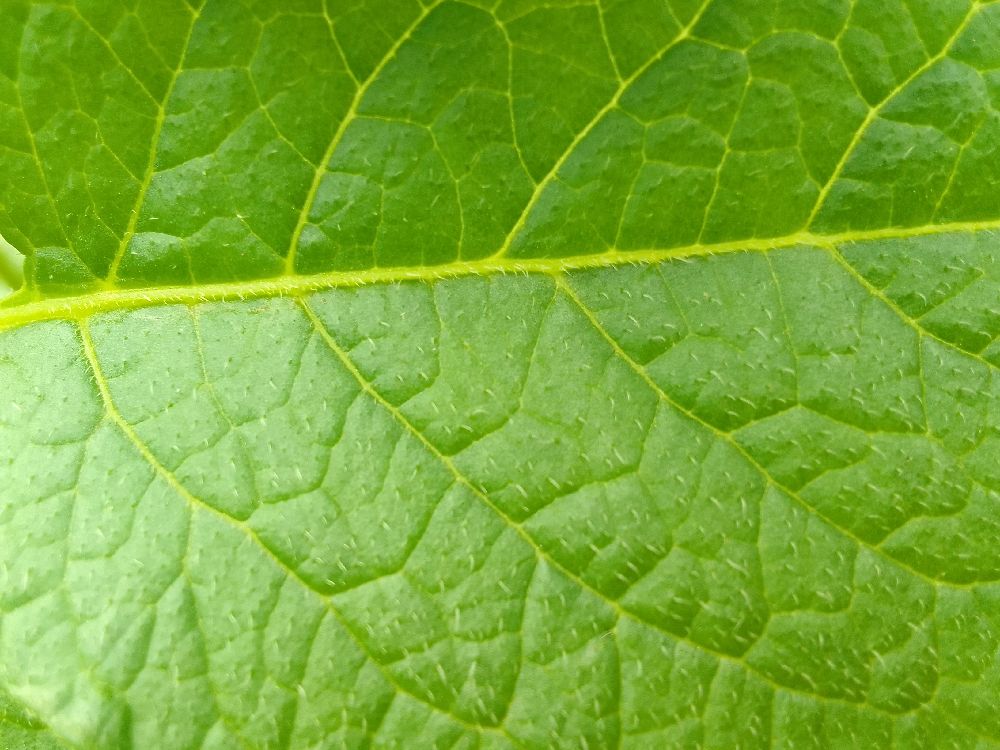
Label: Healthy